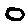
Label: 0